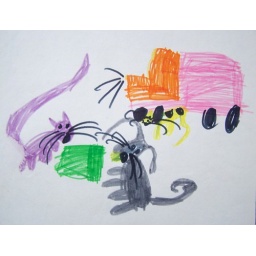
0th grade 02 Bystanders watch truck running over cat